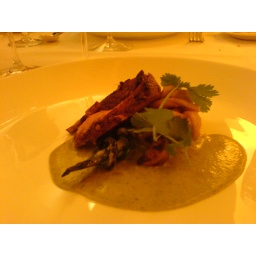
Thai duck breast on yellow curry noodles, grilled baby bok choy, spiced plantain, green curry broth. At Sanford in Milwaukee.